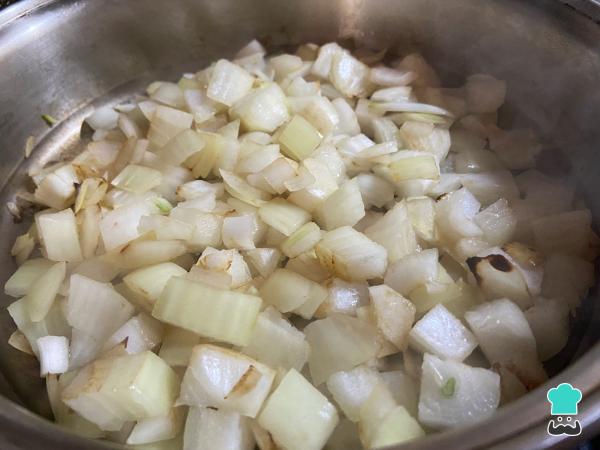
Para empezar con la receta de empanadas de roquefort, primero pela y pica la cebolla. Debes saber que la elaboraremos caramelizada para generar contraste con el sabor fuerte del queso. Para ello, saltea la cebolla en una sartén bien caliente con 1 cucharadita de aceite y 1 de manteca. Cuando esté transparente, baja el fuego al medio y, si se pega, agrega 1 cucharada de agua caliente.